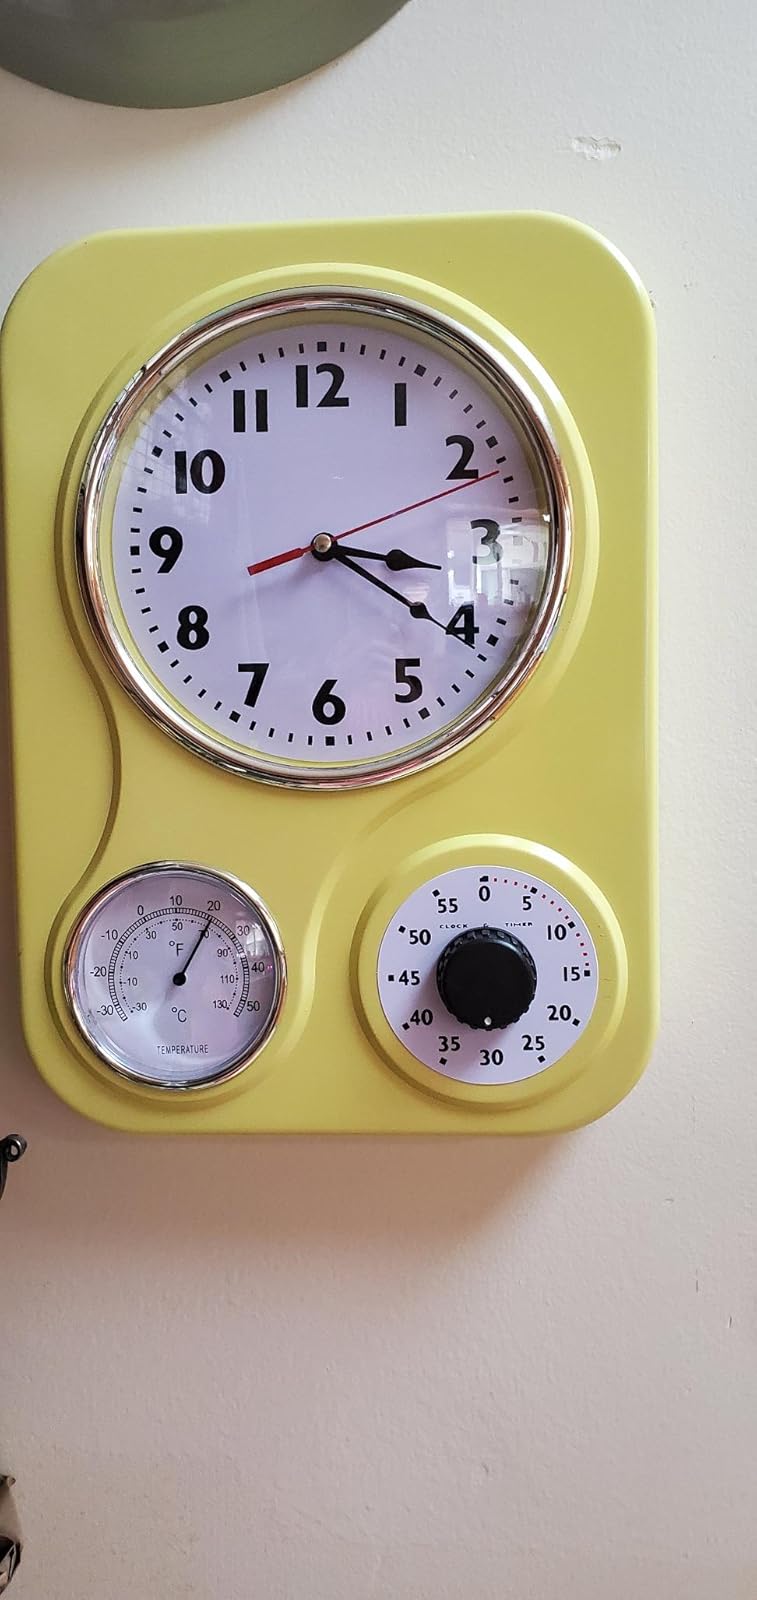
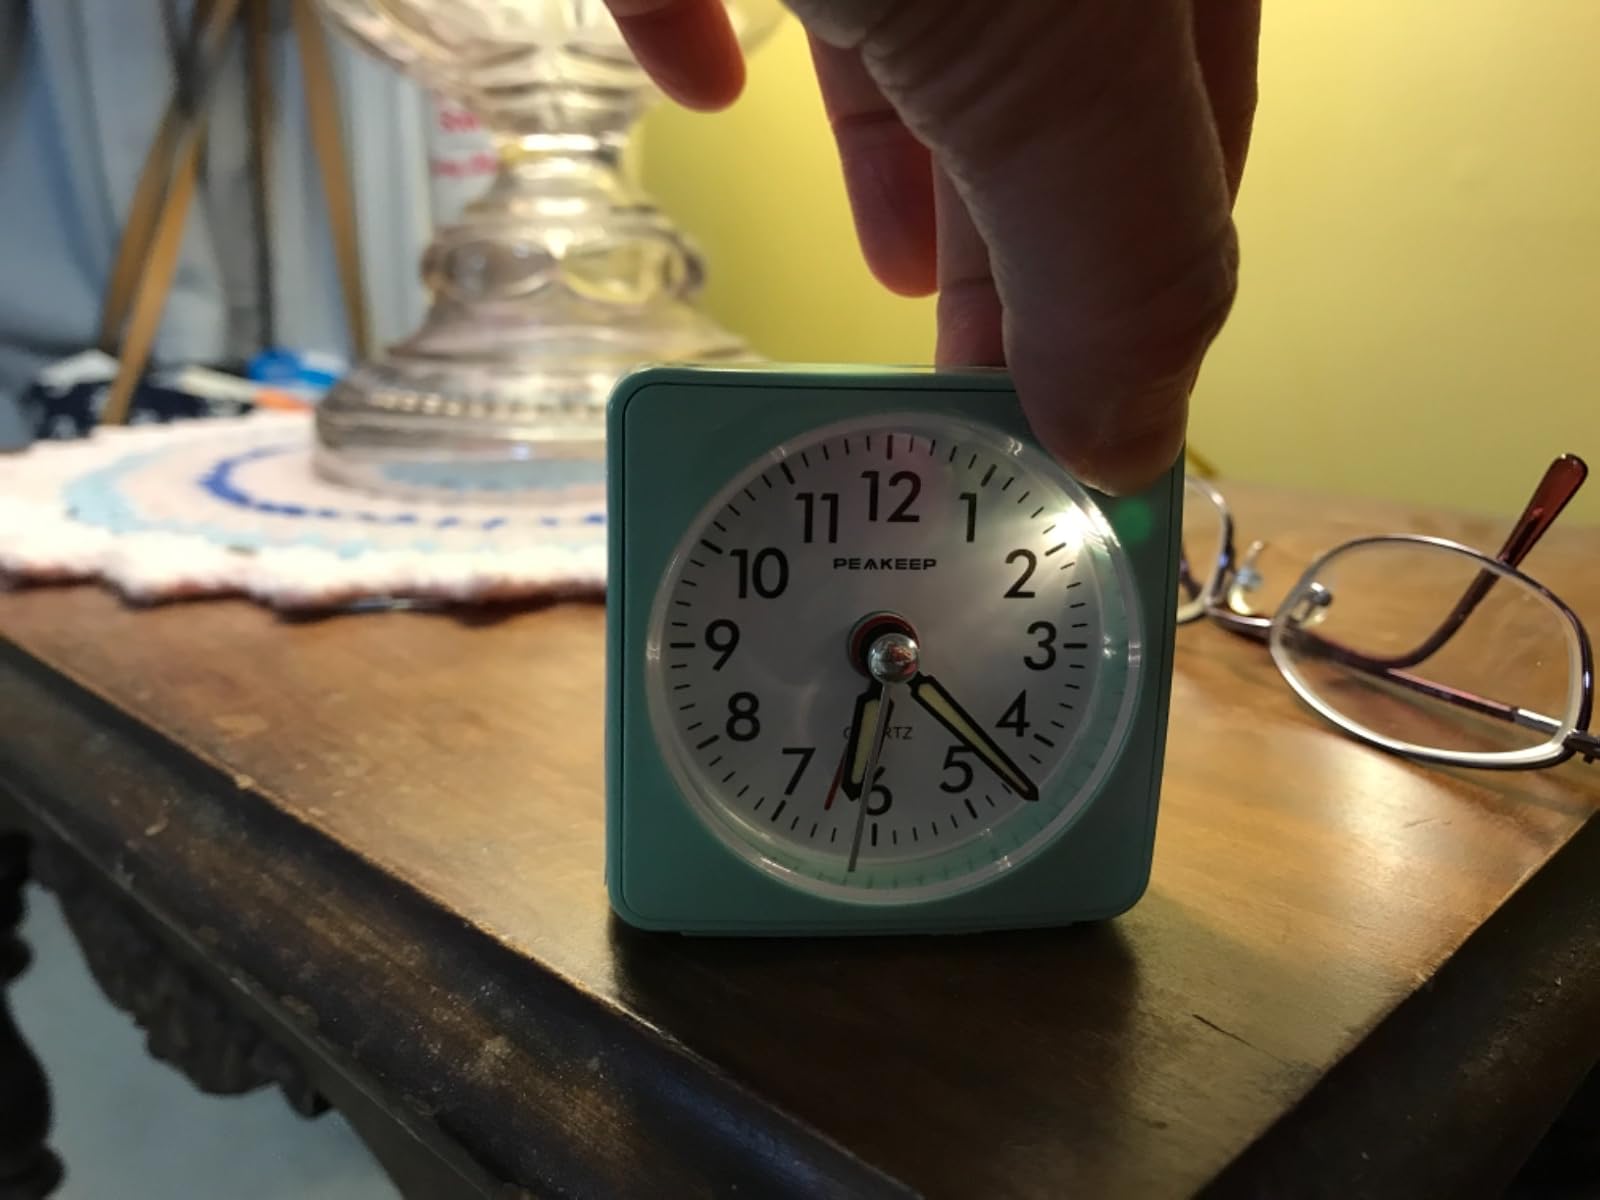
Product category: clock
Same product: no